Jacobus Plasschaert

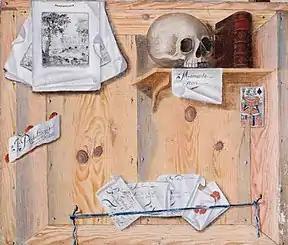
"Trompe-l'œil still life with a skull"

All preserved canvases are illusionistically painted still lifes depicting all kinds of paperwork, books and engravings stuck to a surface. They mainly show letter boards with an intriguing collection of letters, documents and other printed matter. The depicted strips of paper, receipts, letters and engraved landscapes look as if they are fixed to the board with nails, hung up with a cord or stuck behind stretched ribbons in the inside of a wooden box. The colored ribbons are pinned vertically and horizontally like a tight chessboard pattern on the yellow-brown background formed by the wooden planks. The ribbons provide structure to the composition, which ostensible tries to give the impression that the objects were stuck on the board in a random manner. The papers are in reality carefully arranged: folded, stitched like a rose or curled up and sometimes with a donkey ear that enhances the illusionistic effect. Sometimes a splinter sticks out from the board behind which a document is pinned to it. Plasschaert paints the grain and knots in the wood and the nails by which the wooden boards are attached to each other in detail.